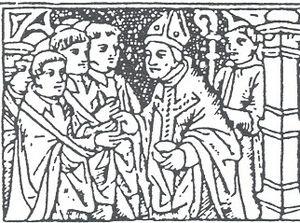
Ordination d'un prête, gravure du XVe.
L'ordination est, chez les catholiques et les orthodoxes, et dans une certaine mesure chez les anglicans et certains luthériens, l'acte liturgique qui confère le sacrement du sacerdoce chrétien, appelé sacrement de l'ordre. Celui qui confère ce sacrement — un évêque — est l'« ordinateur » ou le « consécrateur », celui qui le reçoit est l'« ordinand ».